Pat McMahon (soccer, born 1986)

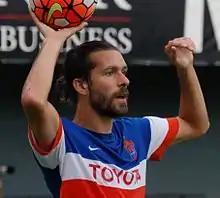
McMahon making a throw-in while playing for FC Cincinnati in 2016

Pat McMahon (born November 5, 1986) is an American soccer player.